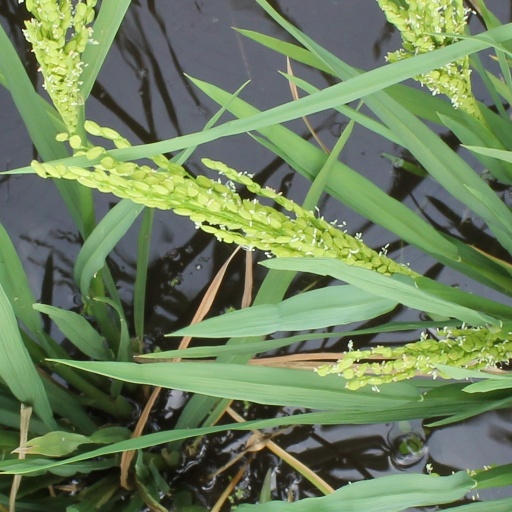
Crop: rice